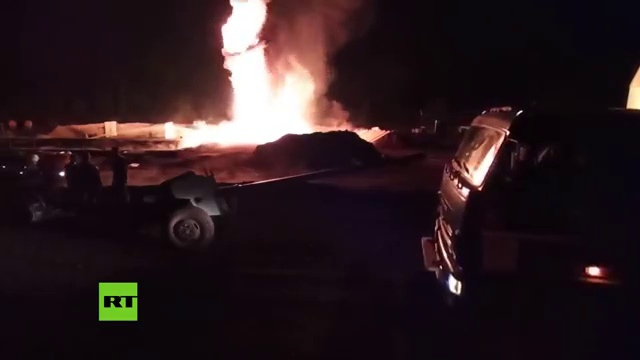
Fire: yes
Smoke: yes